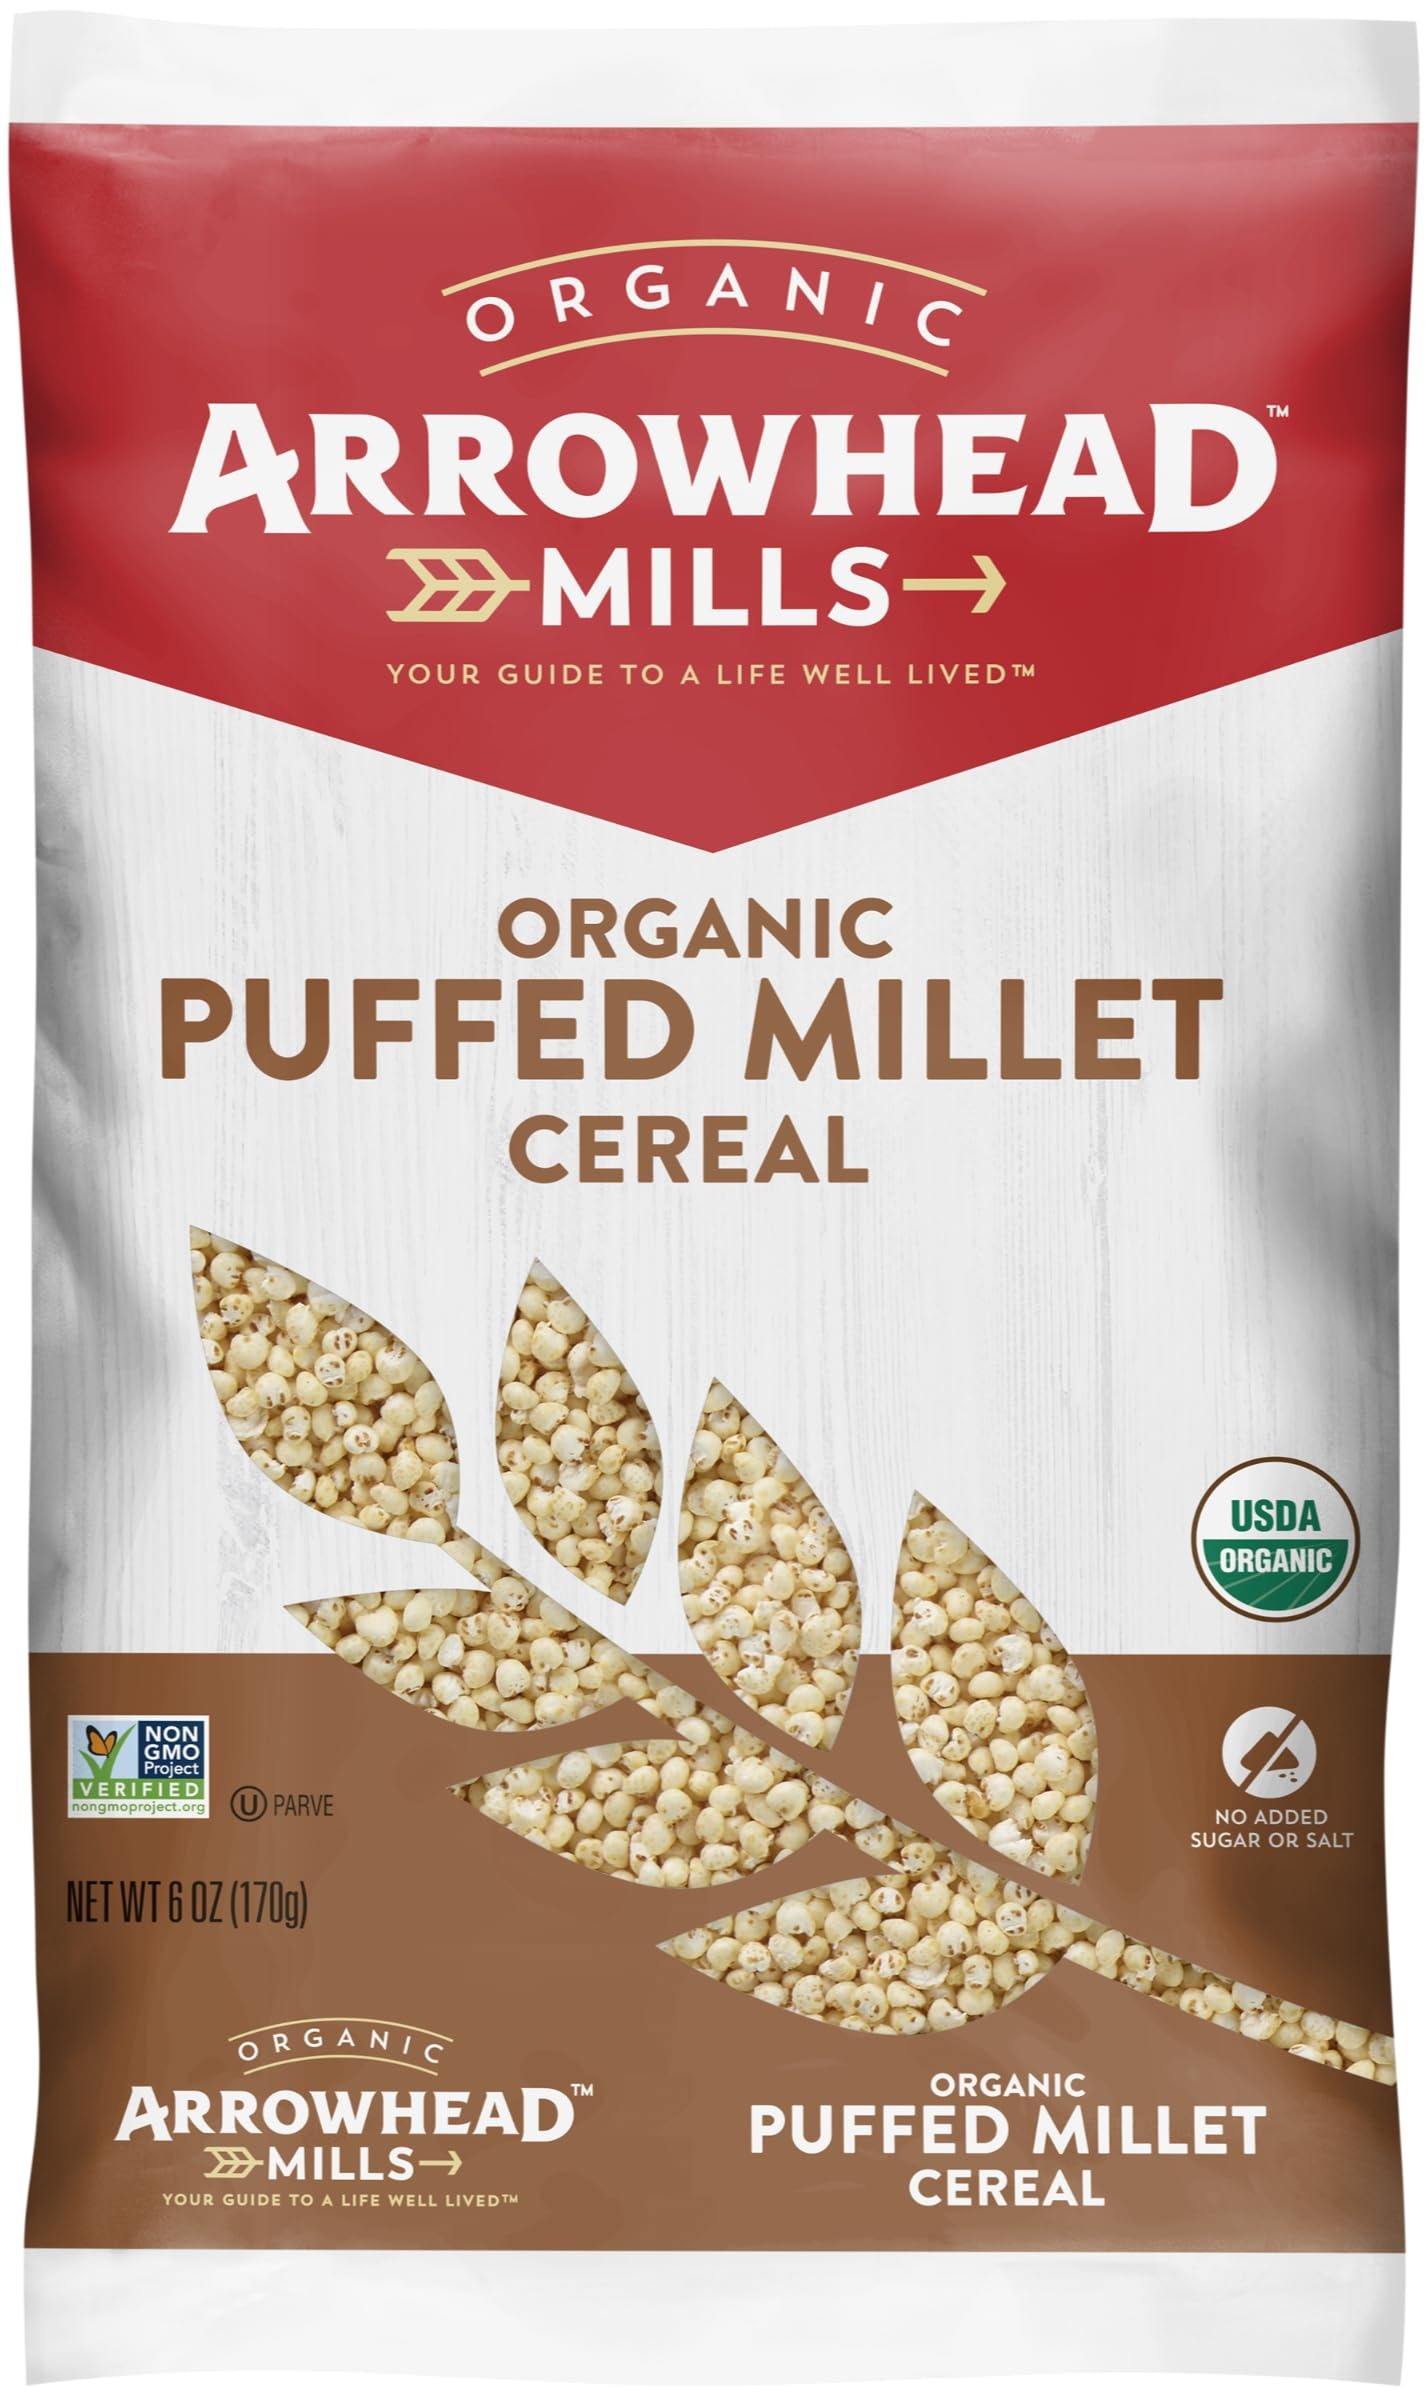
Item Name: Arrowhead Mills Puffed Millet Cereal, 6 oz Bag (Pack of 2)
Bullet Point 1: 2 - 6 oz bags of Arrowhead Mills Puffed Millet Cereal (New packaging coming soon)
Bullet Point 2: Arrowhead Mills Puffed Millet Cereal is made from the smallest of grains and has a slightly nutty taste
Bullet Point 3: Millet, also known as “The Little Giant,” has been cultivated in the East since 4000BC
Bullet Point 4: With its complete protein and low-fat composition, this is truly a wheat free gem
Bullet Point 5: USDA Organic, Non GMO Project Verified, Kosher Parve, No added sugar or salt
Product Description: <b>2 - 6 oz bags of Arrowhead Mills Puffed Millet Cereal</b><br>Arrowhead Mills Puffed Millet Cereal is made from the smallest of grains. Millet, also known as “The Little Giant,” has been cultivated in the East since 4000BC. With its complete protein and low-fat composition, this is truly a wheat free gem! Non GMO Project Verified, Kosher Parve, No added sugar or salt
Value: 12.0
Unit: Ounce

Price: 16.97